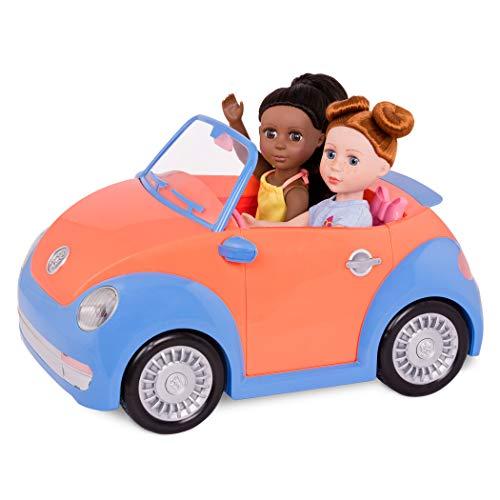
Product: Glitter Girls by Battat - Convertible Car for 14" Dolls - Toys, Clothes & Accessories for Girls 3-Year-Old & Up, Blue, Orange, Pink
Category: Toys & Games | Dolls & Accessories | Dollhouse Accessories
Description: Collect all of your favorite Glitter Girls dolls, outfits, and accessories.
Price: $31.17
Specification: ProductDimensions:18.9x11.2x10.6inches|ItemWeight:3.52ounces|ShippingWeight:8.2pounds(Viewshippingratesandpolicies)|ASIN:B07PBF5BZ8|Itemmodelnumber:GG57066Z|Manufacturerrecommendedage:5-15years